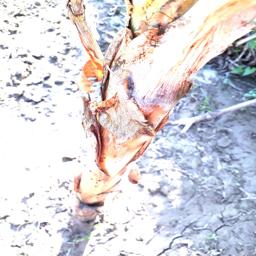
Label: BACTERIAL SOFT ROT